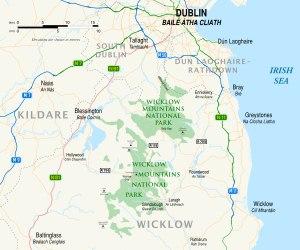
Le parc national des montagnes de Wicklow est un parc national d'Irlande s'étendant dans les montagnes de Wicklow. Avec ses 205 km², il est le plus grand des six parcs nationaux du pays. Il est situé essentiellement dans le comté de Wicklow et pour une petite partie dans le comté de Dublin, au sud de Dublin.